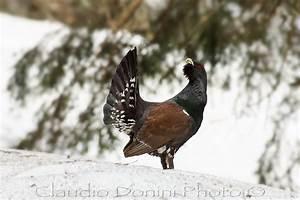
chicken